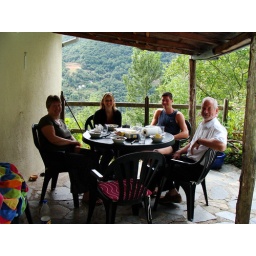
Rotisserie chicken and aligot consumed, pear tart in bowls